Stapleton Building

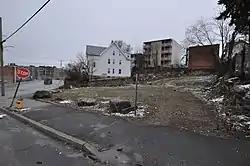
Location where the building stood

The Stapleton Building was a historic building at 751 North Main Street in Waterbury, Connecticut. Built in 1903, it was a good example of Renaissance Revival architecture, and typified economic development in outlying neighborhood areas of Connecticut's larger cities. The building was listed on the National Register of Historic Places in 1988. It has since been demolished.